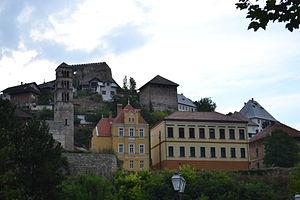
La forteresse de Jajce se trouve en Bosnie-Herzégovine, sur le territoire de la ville de Jajce et dans la municipalité de Jajce. Elle remonte au Moyen Âge et est inscrite sur la liste des monuments nationaux de Bosnie-Herzégovine ; les bastions et les remparts font l'objet d'un classement particulier. La forteresse fait partie de l'« ensemble naturel et architectural de Jajce » proposé par le pays pour une inscription au patrimoine mondial de l'UNESCO.
Jajce est une ville et une municipalité de Bosnie-Herzégovine située dans le canton de Bosnie centrale et dans la Fédération de Bosnie-et-Herzégovine. Selon les premiers résultats du recensement bosnien de 2013, la ville intra muros compte 8 087 habitants et la municipalité 30 758.